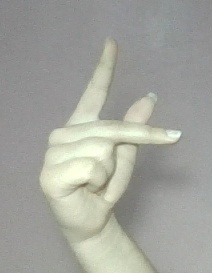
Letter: dha